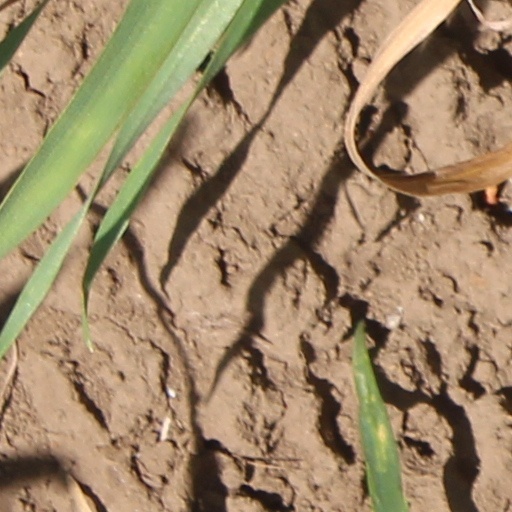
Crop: wheat